Warsaw Uprising (1794)

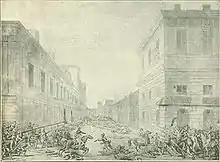
Fighting at Miodowa Street on Krakowskie Przedmieście, sketch by Jan Piotr Norblin, 1794

The assault on Leszno Street was aimed at the Russian battalion occupying positions before the Carmelite Church. After several hours' heavy close-quarters fighting, the Russian forces were forced to retreat to the church itself, where fighting continued. The Russian soldiers surrendered, and only a small detachment, mostly of officers, continued the fight inside the church, where most of them perished. Also the Russian battalion under Major Titov, stationed at Bonifraterska Street, had been attacked around 07:00 by the Poles. After four hours' fighting, the Russians retreated towards the city's western outskirts.